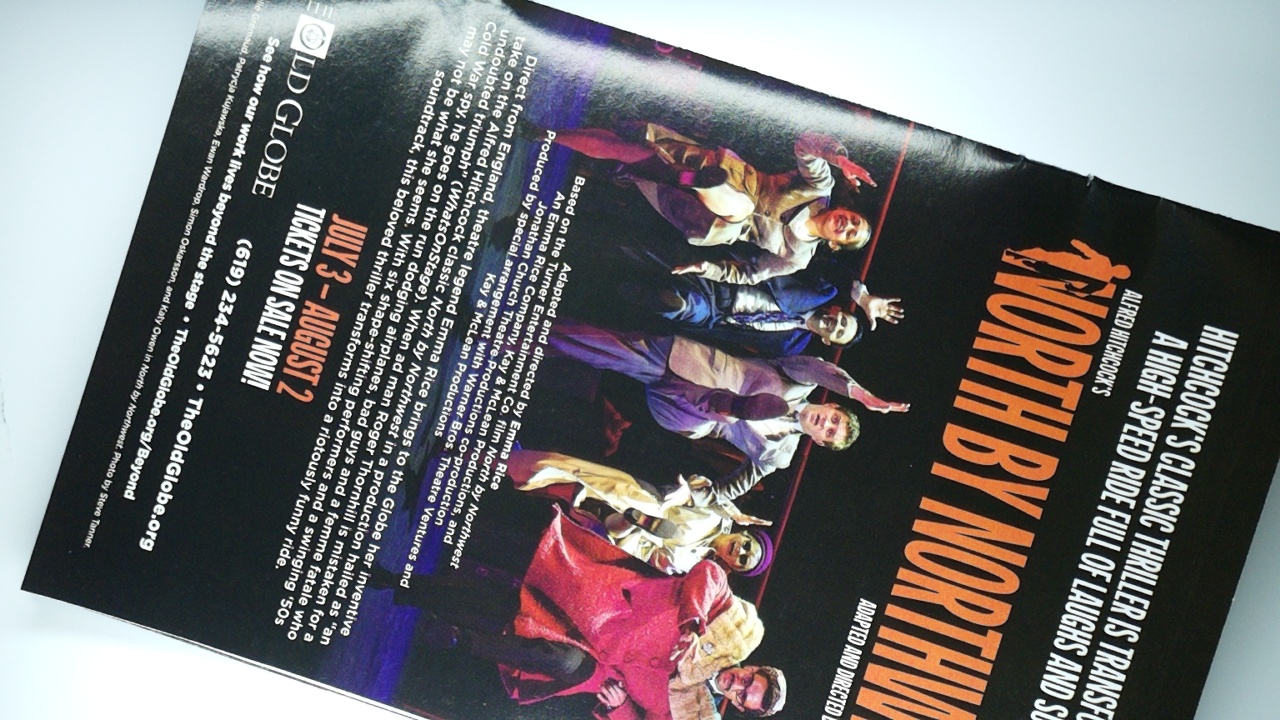
Label: recycle